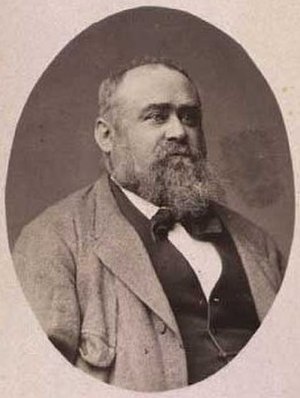
Niels Lützen
Niels Lützen